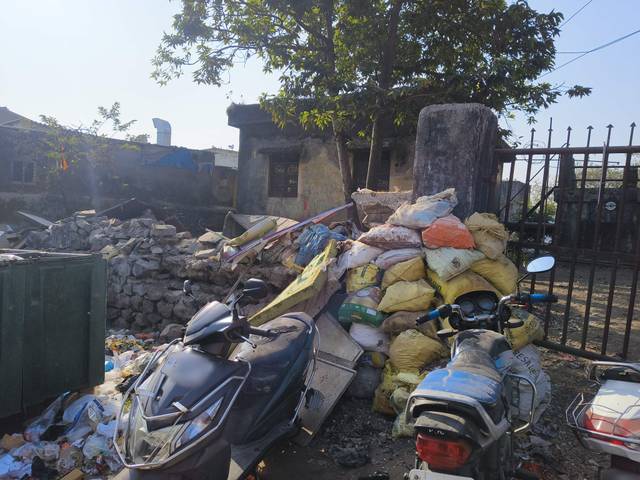
Region: India
Coordinates: 19.111, 72.916